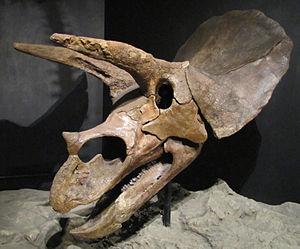
Les Dinosauria, plus communément appelés dinosaures, forment un super-ordre ainsi qu'un clade extrêmement diversifié de sauropsides de la sous-classe des diapsides. Ce sont des archosaures ovipares, ayant en commun une posture érigée et partageant un certain nombre de synapomorphies telles que la présence d'une crête deltopectorale allongée au niveau de l'humérus et un acetabulum perforant le bassin. Présents dès le milieu du Ladinien, il y a environ 240 Ma, la branche non avienne des dinosaures disparait entièrement lors de l'extinction Crétacé-Paléogène il y a 66 Ma. Les oiseaux, la branche avienne des dinosaures, a émergé de petits dinosaures théropodes du Jurassique supérieur. Ainsi la survie des oiseaux à cette extinction, leur diversification considérable durant le Cénozoïque, en fait le seul groupe vivant actuel de dinosaures.